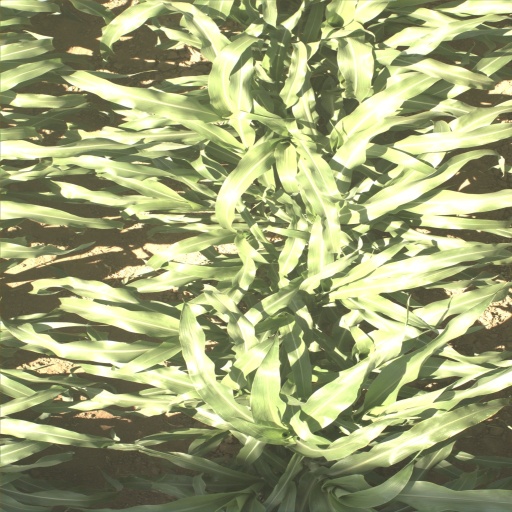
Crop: sorghum